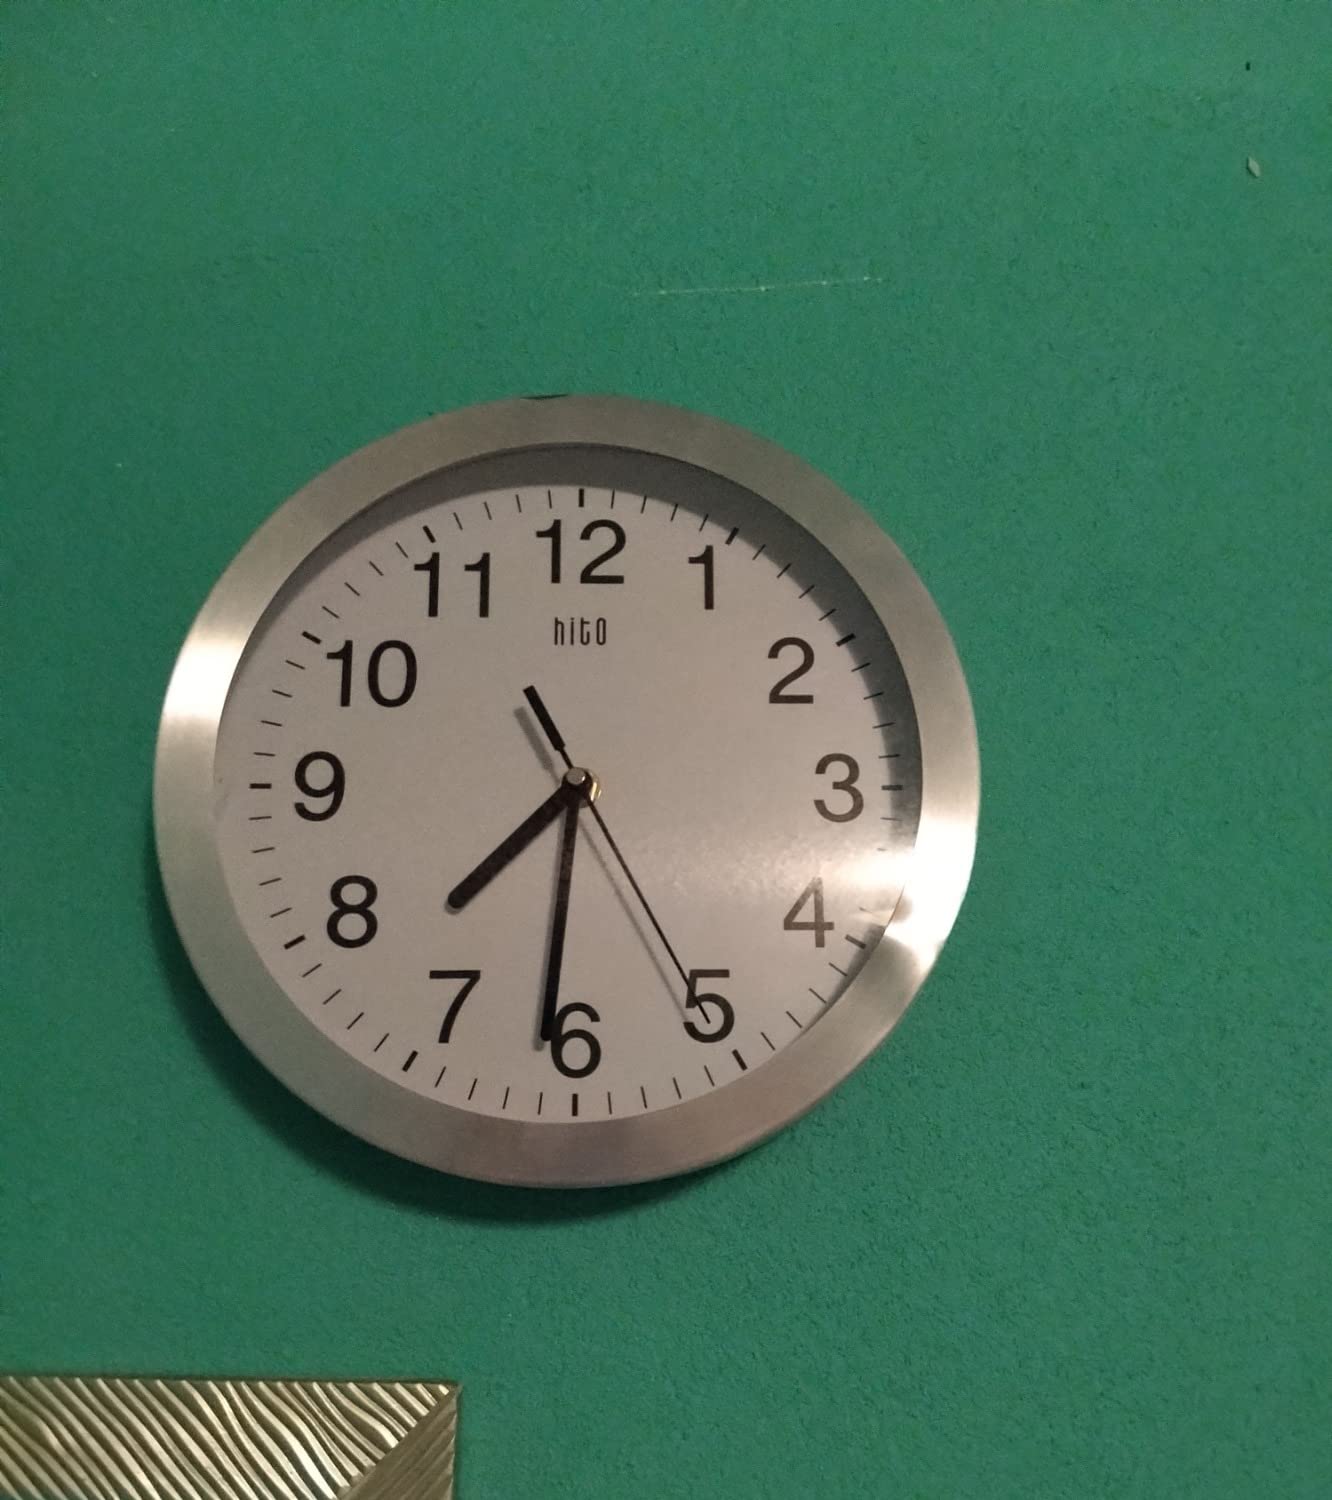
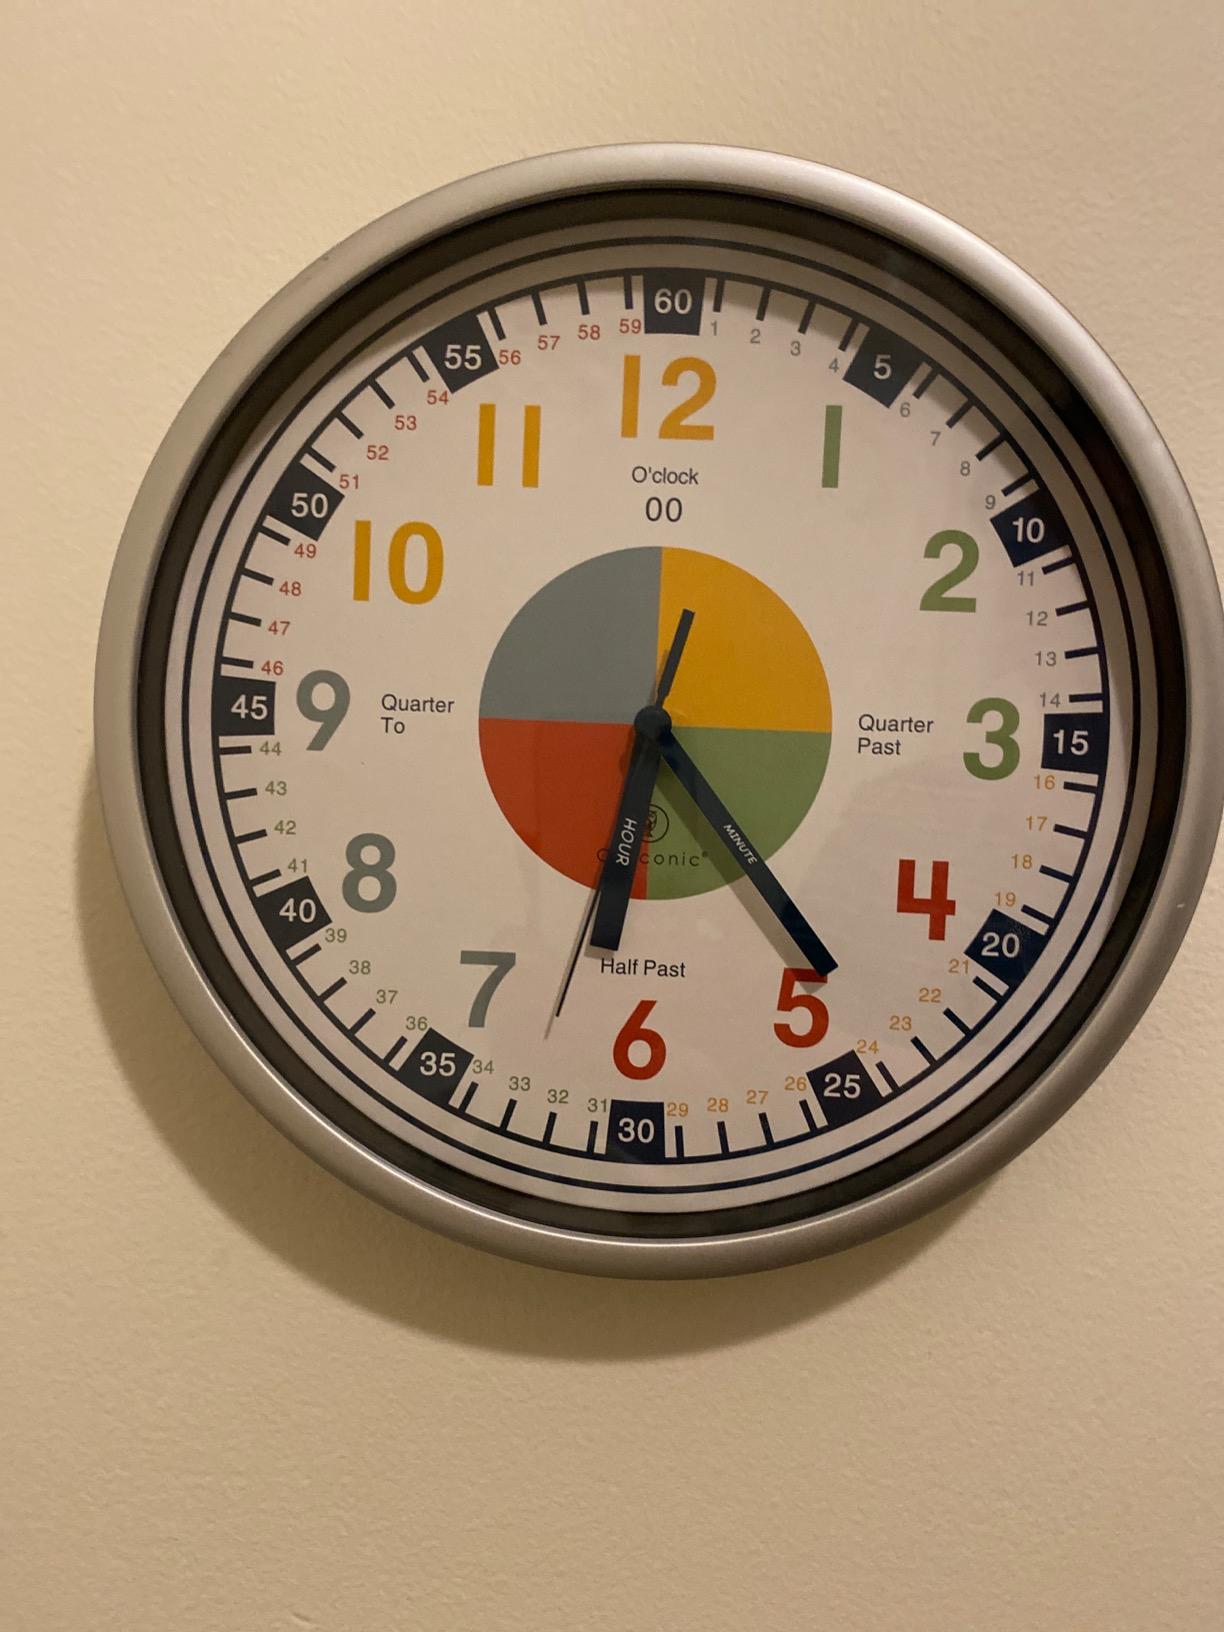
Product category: clock
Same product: no